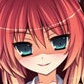
Portrait style: Anime Portrait